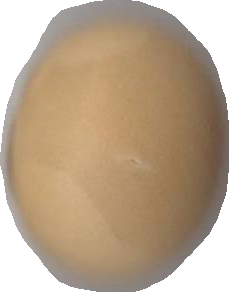
Variety: Grobogan